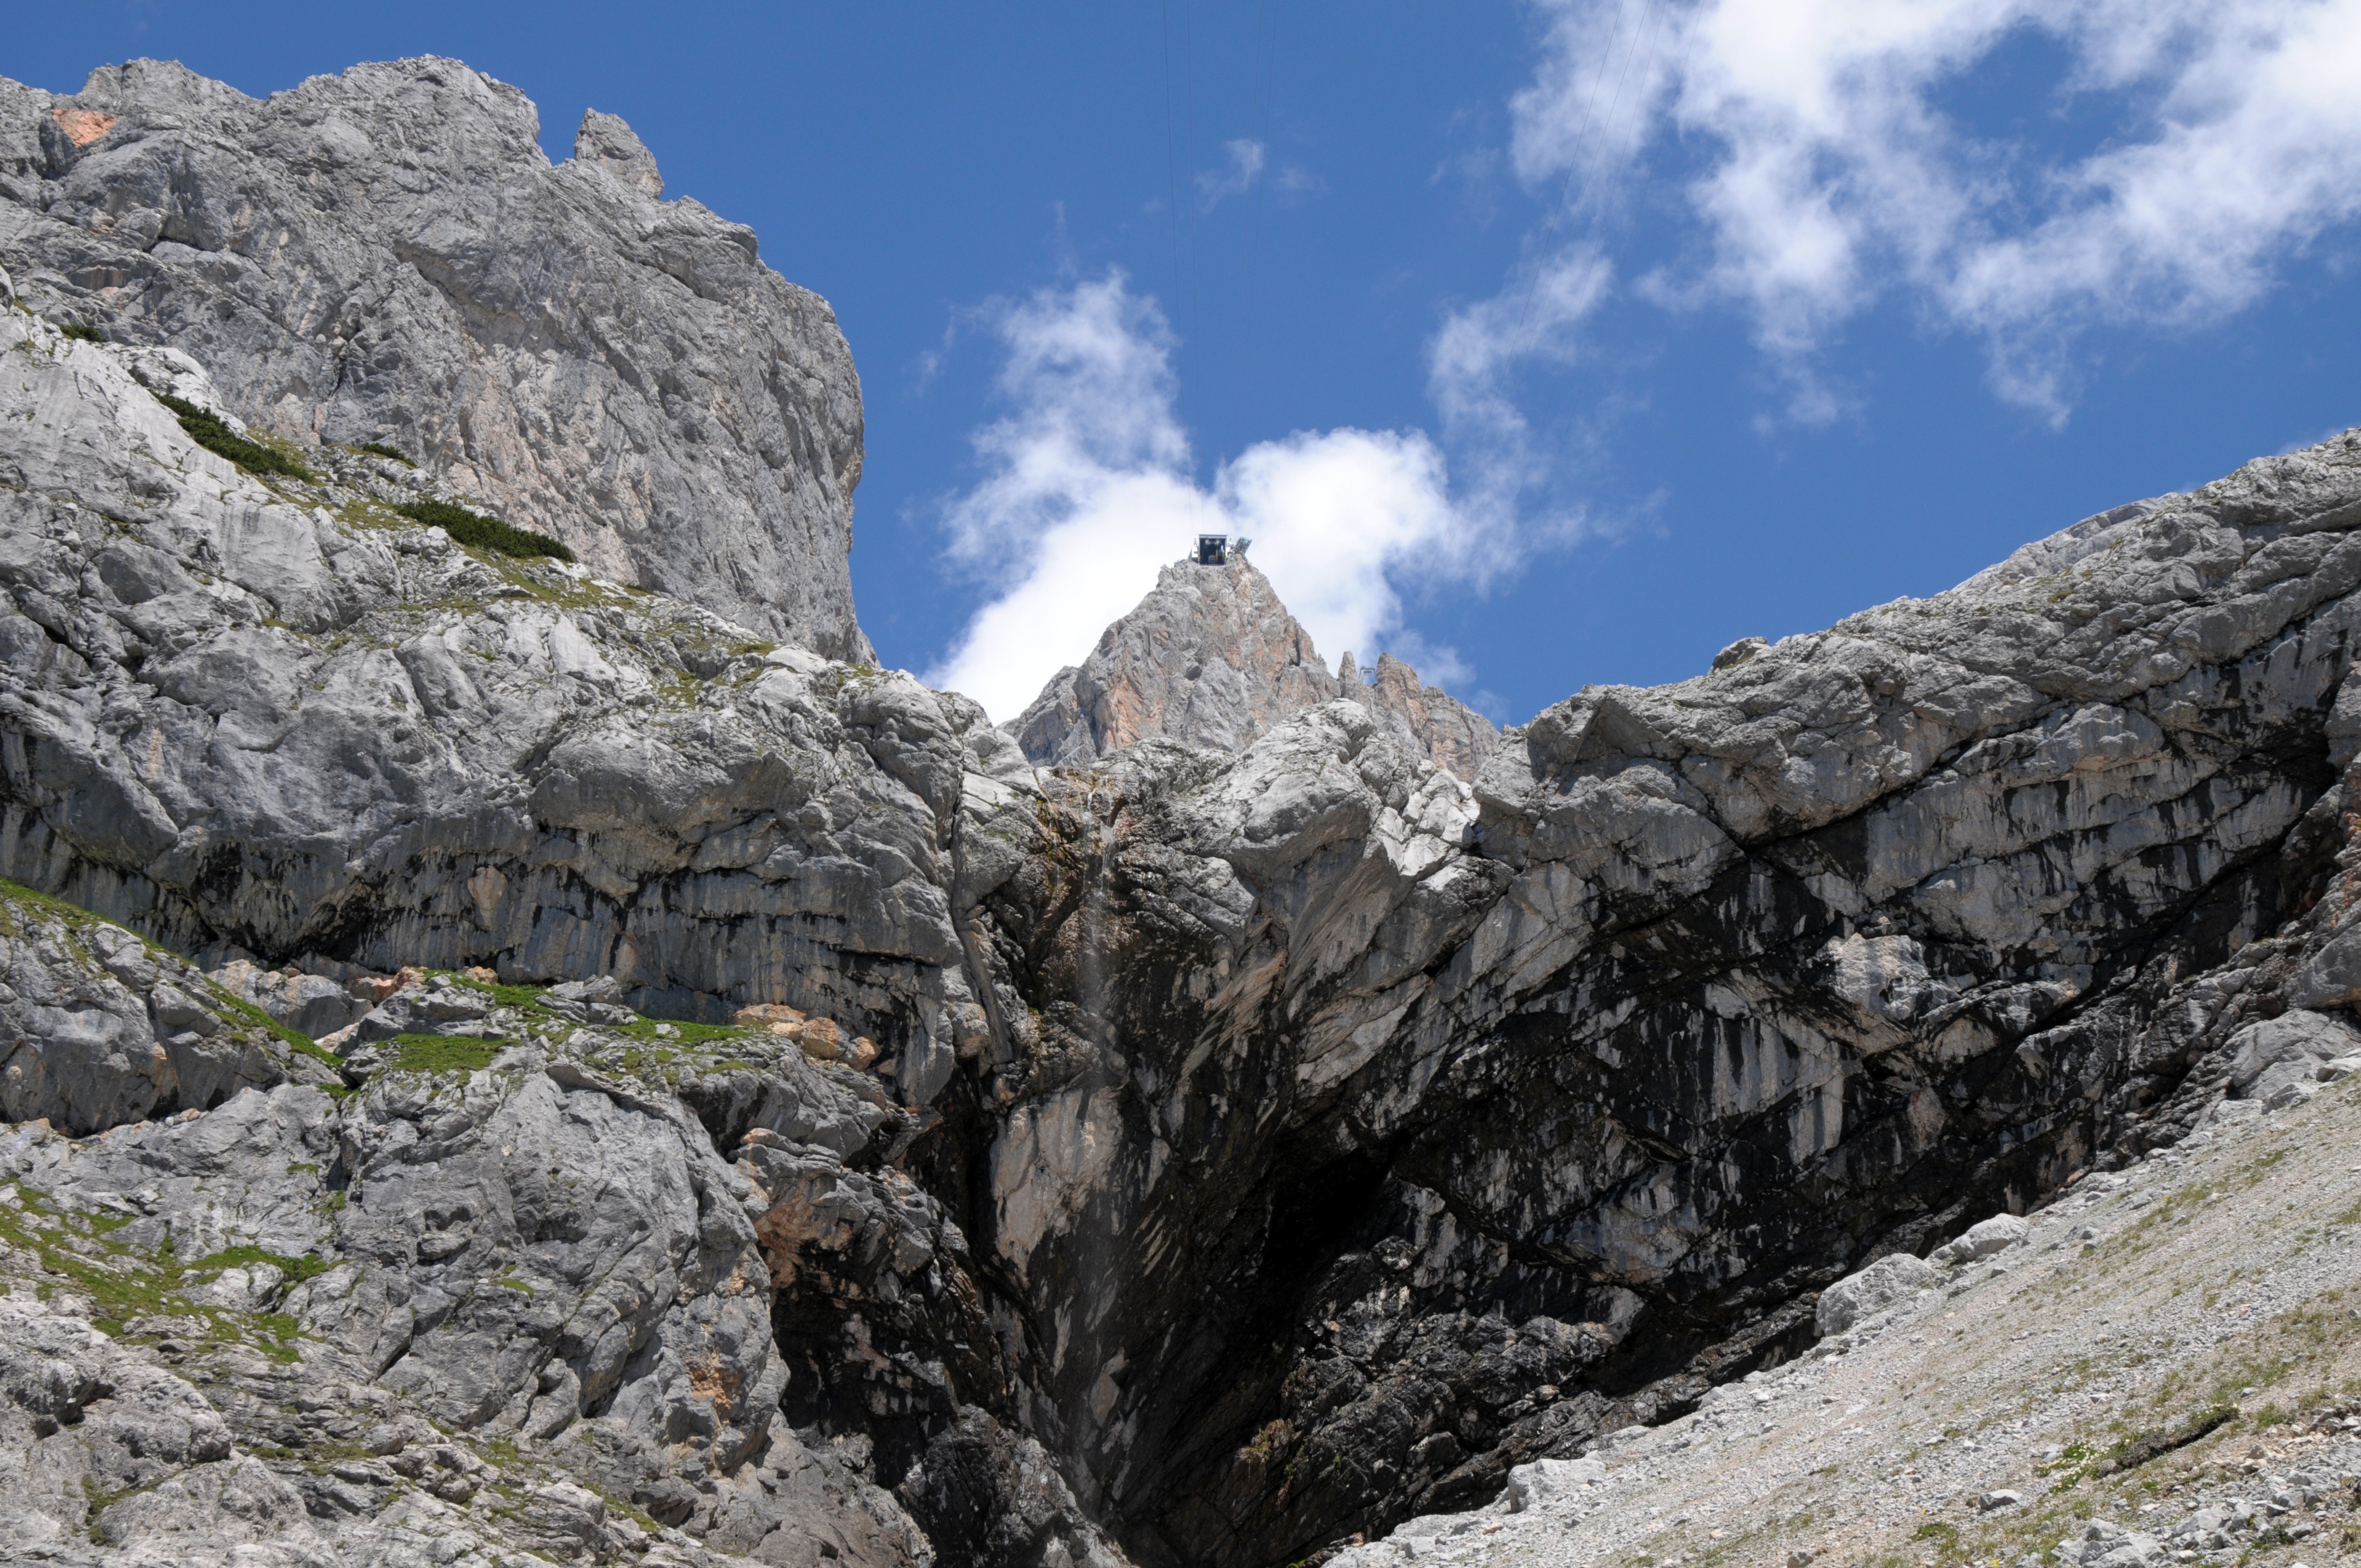
landscape, nature, rock, wilderness, walking, mountain, snow, sky, hiking, trail, adventure, mountain range, formation, cliff, high, hike, glacier, cable car, terrain, ridge, summit, climb, austria, mountaineering, geology, mountains, alps, badlands, plateau, gondola, fell, dachstein, landform, impressive, mountain pass, margit wallner, geographical feature, mountainous landforms